Leonberg

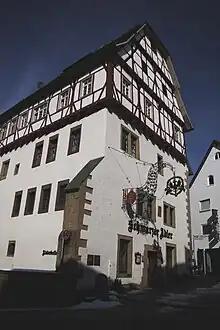
The Schwarzer Adler in Leonberg, the first seat of the parliament of Württemberg

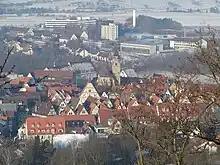
The old town viewed from Engelberg

The town of Levinberch was founded by Ulrich I, Count of Württemberg in 1248, where Leonberg still stands today. The position on the brow of the hill was chosen as a defence from enemies to the west, the towns of Markgröningen, Weil der Stadt, and the counts in Tübingen and Calw. At the time, the town was surrounded by stone fortifications with the count's castle in the southwest. A moat stood to the east, leading to two gates complete with towers and a swing bridge. The gates and almost all of the walls were demolished in and after 1814/1815, leaving only the coat of arms still on display in the "Altes Rathaus" (old town hall)). The moat was filled in 1786.